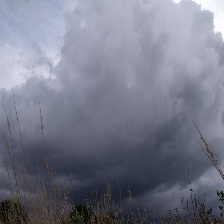
Cloud type: Nimbostratus